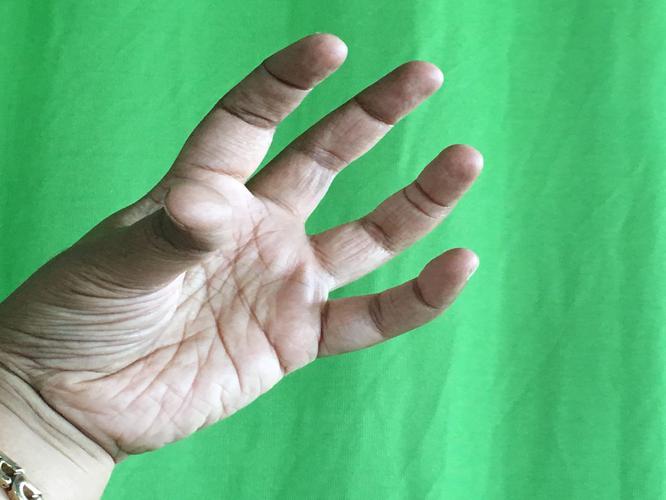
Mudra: Padmakosha
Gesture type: single_hand